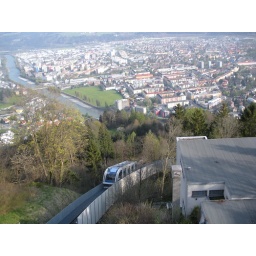
View of the train up to the mountain in Innsbruck